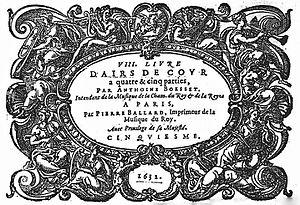
Page de titre du 8e livre des airs de Boësset (Paris, 1632). (c) Paris BNF.
Antoine Boësset, sieur de Villedieu, est un compositeur français né à Blois, baptisé le 24 février 1587 et mort à Paris le 8 décembre 1643. Il domine la vie musicale à la cour de France durant la première moitié du XVIIᵉ siècle.